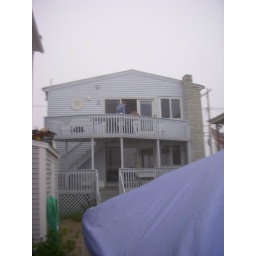
The beach house in Wells, Maine. Mom and Dad spent the week prior to the Wedding.